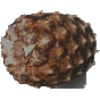
Label: pineapple